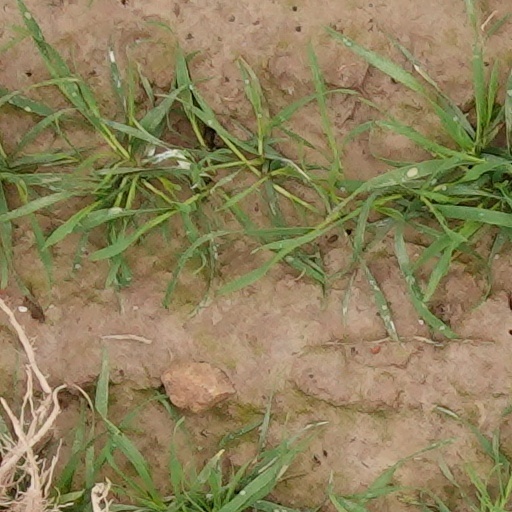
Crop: wheat